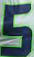
Number: 5